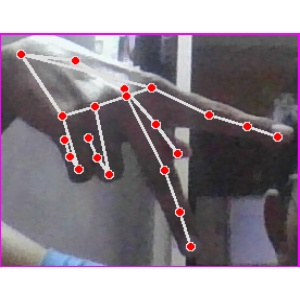
अक्षर: प